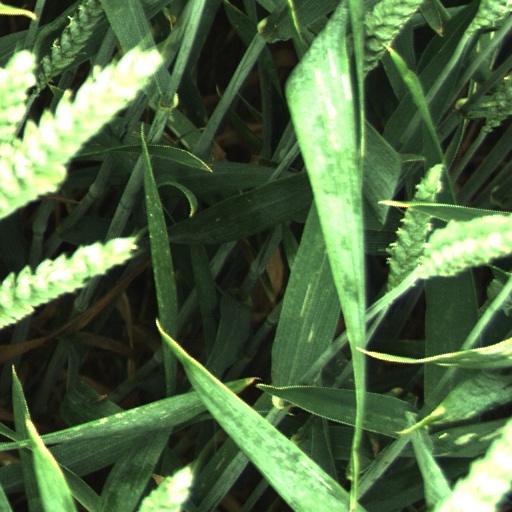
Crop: wheat